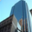
Label: skyscraper